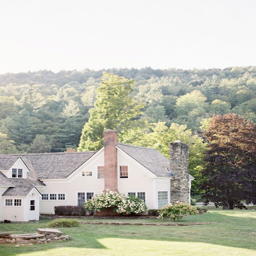
a house in the hills